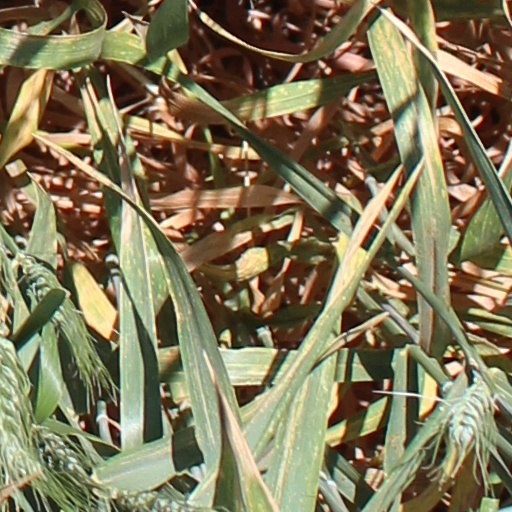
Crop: wheat